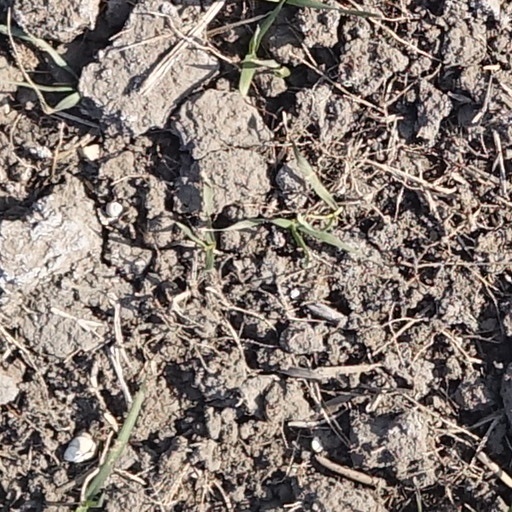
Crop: wheat